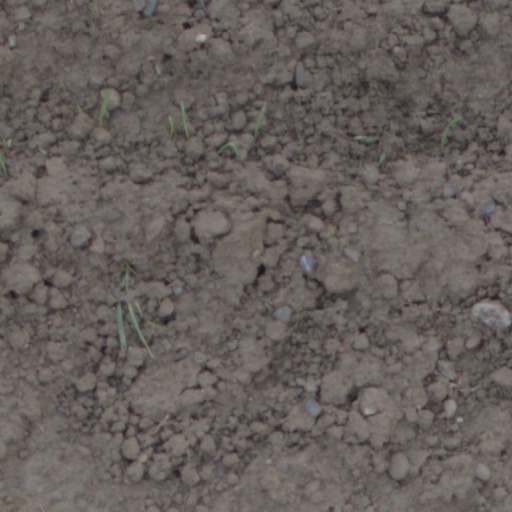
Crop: wheat